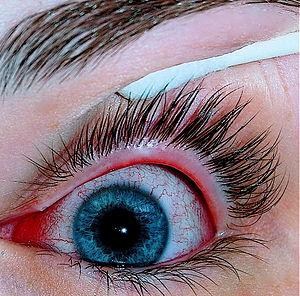
La conjonctivite est une inflammation de la conjonctive provoquée par un virus, une bactérie, une allergie ou encore une irritation.